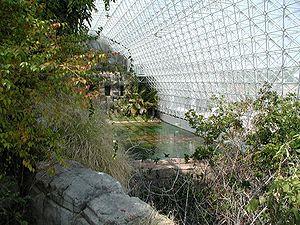
Biosphère II, ou Biosphère 2, est un site expérimental construit pour reproduire un système écologique artificiel clos situé à Oracle, dans le désert de l'Arizona, en bordure des monts Santa Catalina. Biosphère 2 fut construite entre 1987 et 1991 par Space Biosphere Ventures, une entreprise dont les promoteurs furent John Polk Allen et Margret Augustine. Cette structure avait pour but de tenter de recréer un écosystème viable à l'intérieur d'un immense dôme fermé. Il avait entre autres objectifs d'évaluer la faisabilité de biosphères identiques lors de la colonisation spatiale. L'expérience a été baptisée Biosphère 2 en considérant que la Terre est « Biosphère 1 ». Les fonds nécessaires, évalués à 200 millions de dollars furent fournis par Edward Bass entre 1985 et 2007.